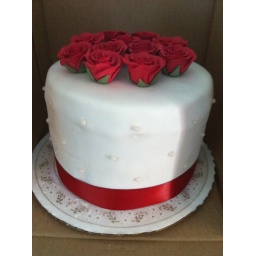
Pure vanilla cake covered in fondant &amp;amp; decorated with sugar pearls, gumpaste roses &amp;amp; ribbon